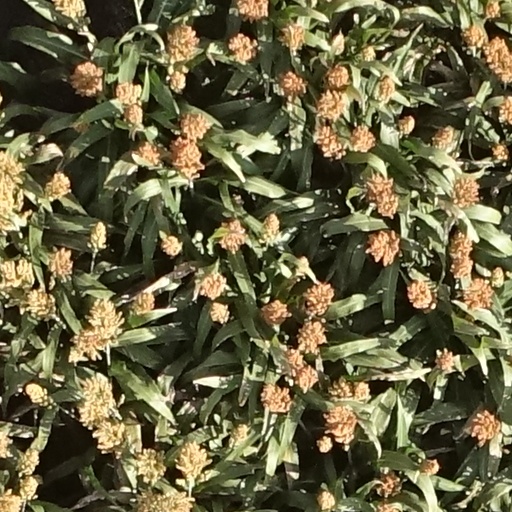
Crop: sorghum